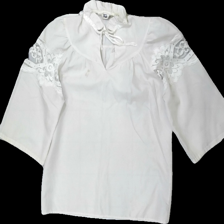
View: front
Type: Blouse
Category: Ladies
Brand: Not in the list
Brand text on label: bernt rask
Colors: White
Material: 100% polyester
Pattern: Lace
Cut: Regular
Size: 38
Season: All
Stains: Major
Holes: Major
Damage: hål arm
Damage location: top left
Damage 2: fläckar arm
Damage 2 location: middle right
Damage 3: fläckar arm
Damage 3 location: middle left
Price range: <50
Recommended usage: Export
Description: vit blus med spets på armarna, hål och fläckar på armarna